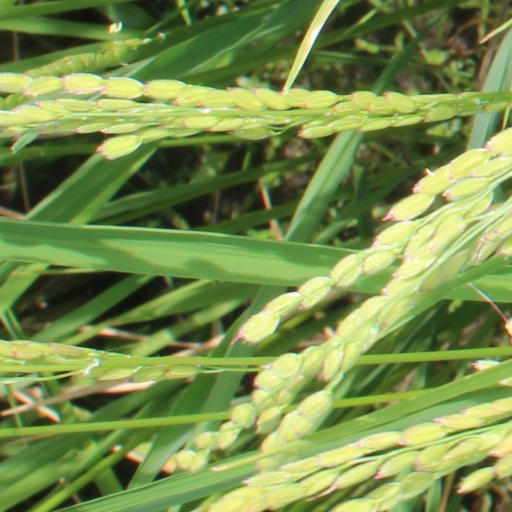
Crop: rice